Benjamin D. Price

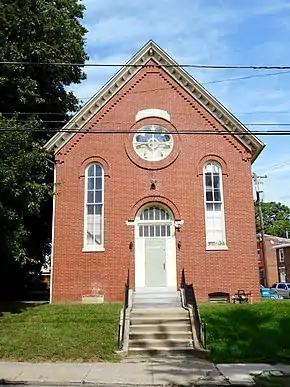
Darby Free Library

Benjamin Detwiler Price (September 3, 1845 - September 19, 1922) was an architect known principally for his catalogue sales of plans for churches. He reportedly sold over 6,000 copies of his church plans, and several of the churches he designed are listed on the United States National Register of Historic Places.